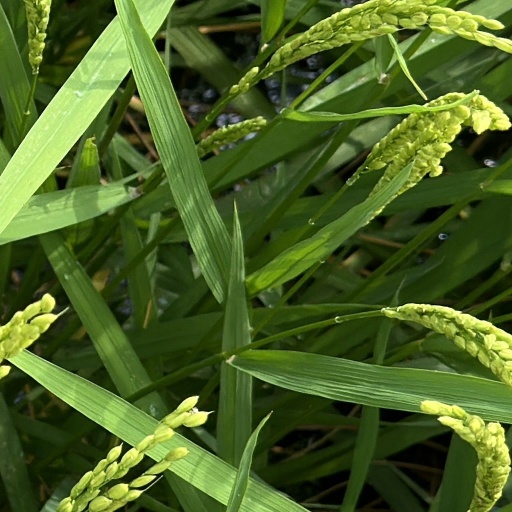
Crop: rice